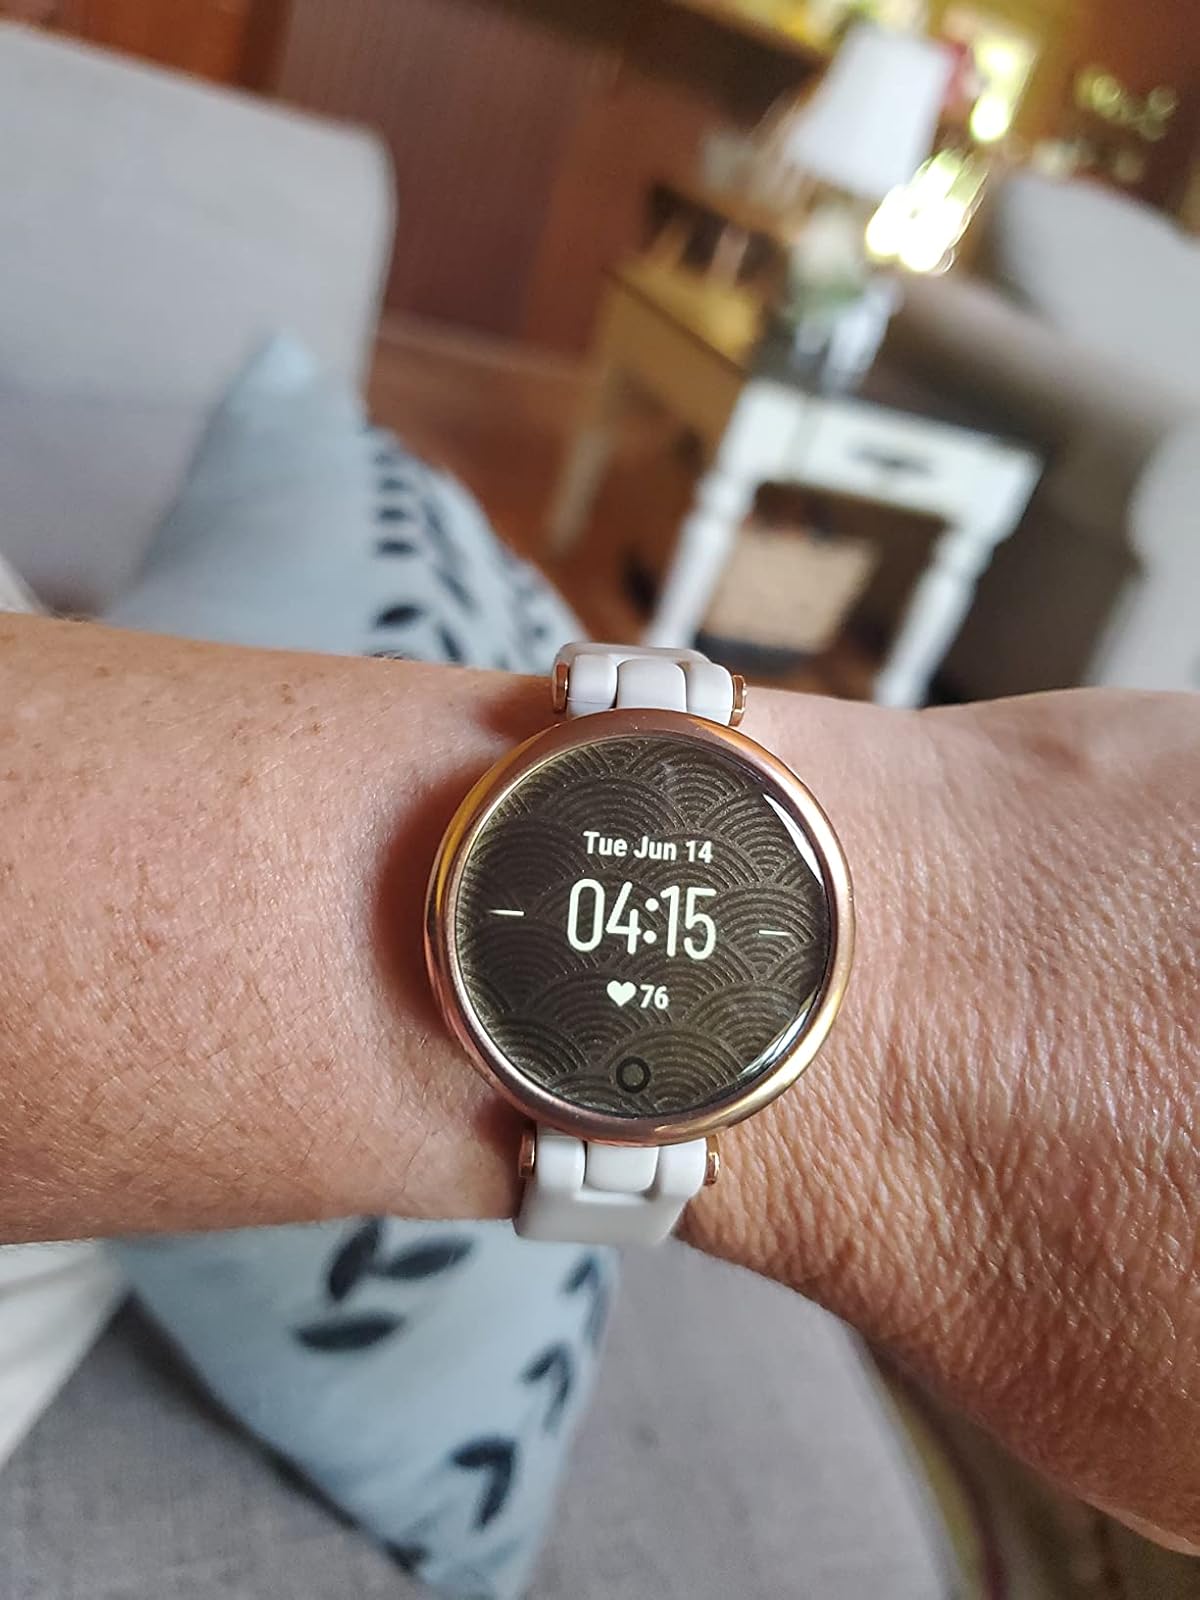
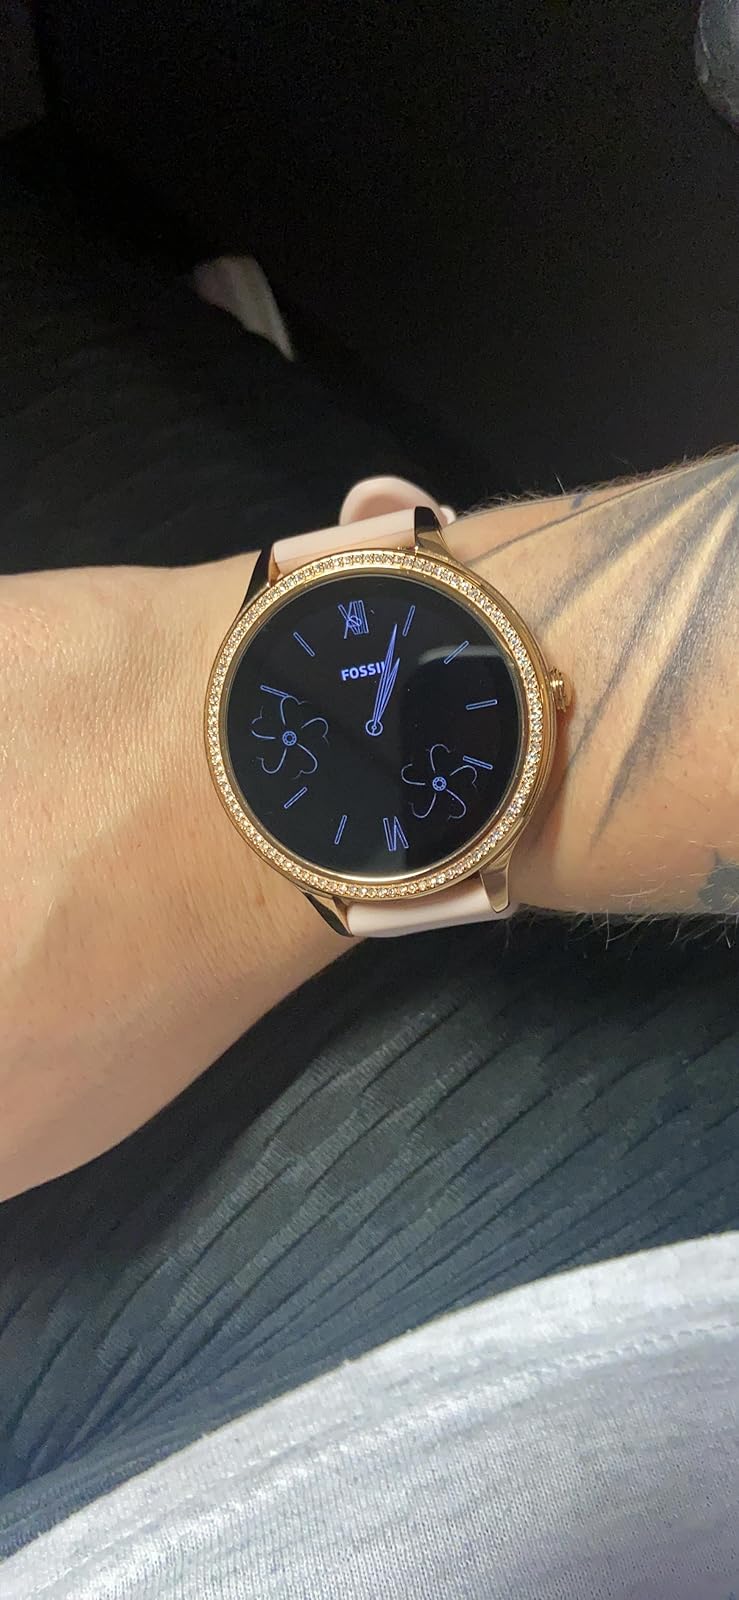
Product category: smartwatch
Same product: no